Lo Ming-yau

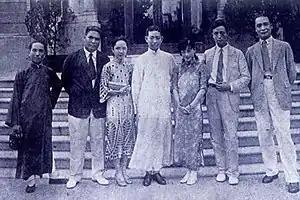
Key people of United Photoplay Service studio (L-R): Lai Man-Wai, Lo Ming Yau, Lim Cho-cho, Mei Lanfang, Ruan Lingyu, Sun Yu, and Jeffrey Y.C. Huang (黃漪磋).

Paul Chang Chung portrays Lo Ming-yau in the 1991 film "Center Stage".